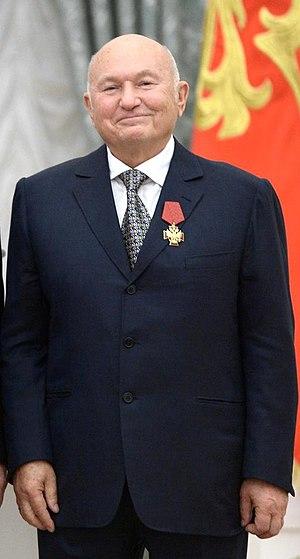
Iouri Mikhaïlovitch Loujkov, né le 21 septembre 1936 à Moscou et mort le 10 décembre 2019 à Munich, est un homme politique russe.